Razing of Anogeia

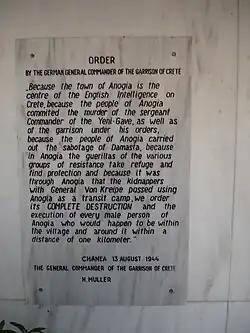
Plaque with Müller's order.

Soon after the news of the Damasta attack reached "Generalleutnant" Friedrich-Wilhelm Müller, the commander of Crete who one year earlier had orchestrated the Viannos massacres, he issued the following order: